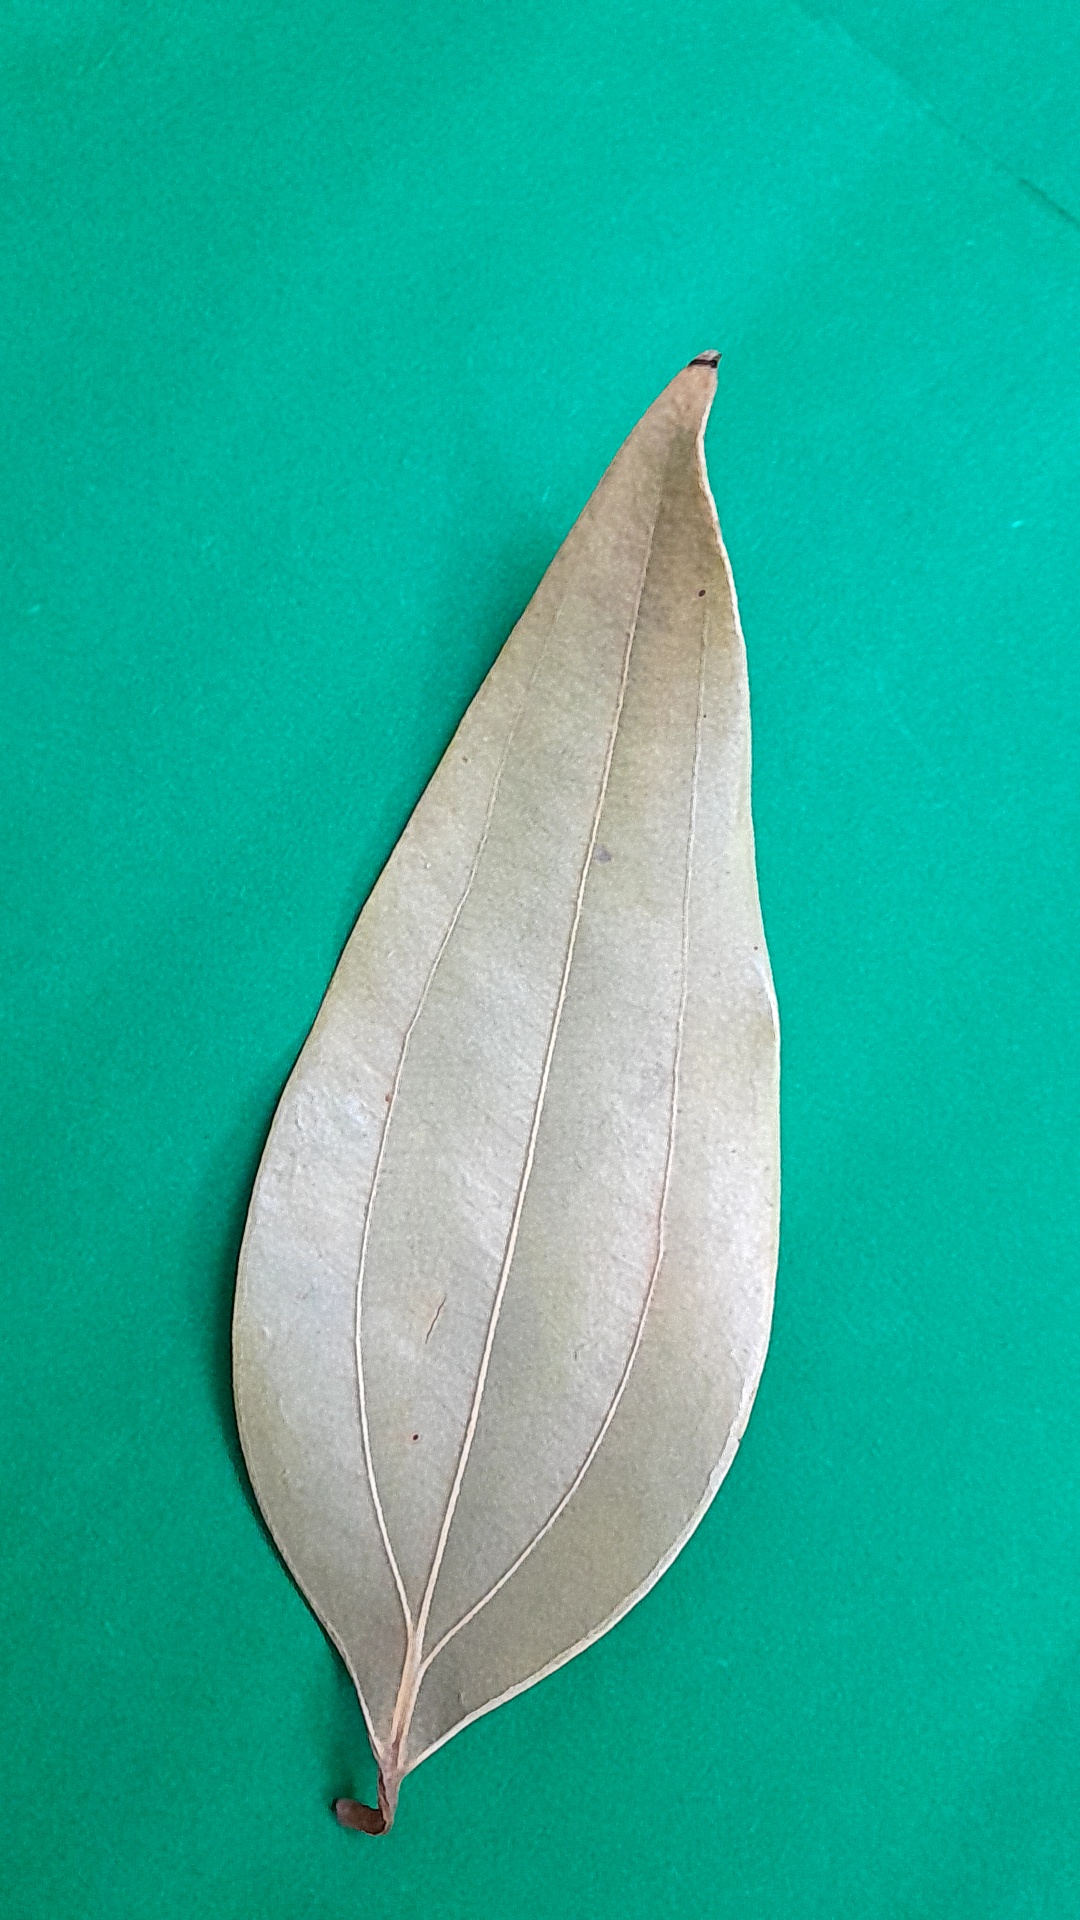
Label: Dry Leaf